2019 Saha Airlines Boeing 707 crash

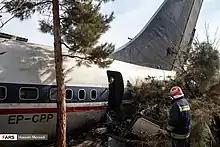
Tail wreckage of EP-CPP

The aircraft was on an international cargo flight carrying meat from Manas International Airport in Bishkek, Kyrgyzstan, to Payam International Airport in Karaj, Iran, but the flight crew actually landed at Fath Air Base. The crew probably mistook Fath Air Base's runway for the much longer Payam International Airport runway, as the two runways are just a few kilometres apart and on a similar alignment. A 707 generally requires a runway length more than , but the runway at Fath Air Base is only . Poor weather conditions were also reported.